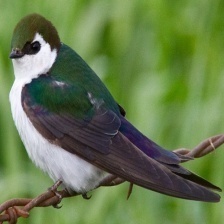
Species: VIOLET GREEN SWALLOW
Scientific name: TACHYCINETA THALASSINA